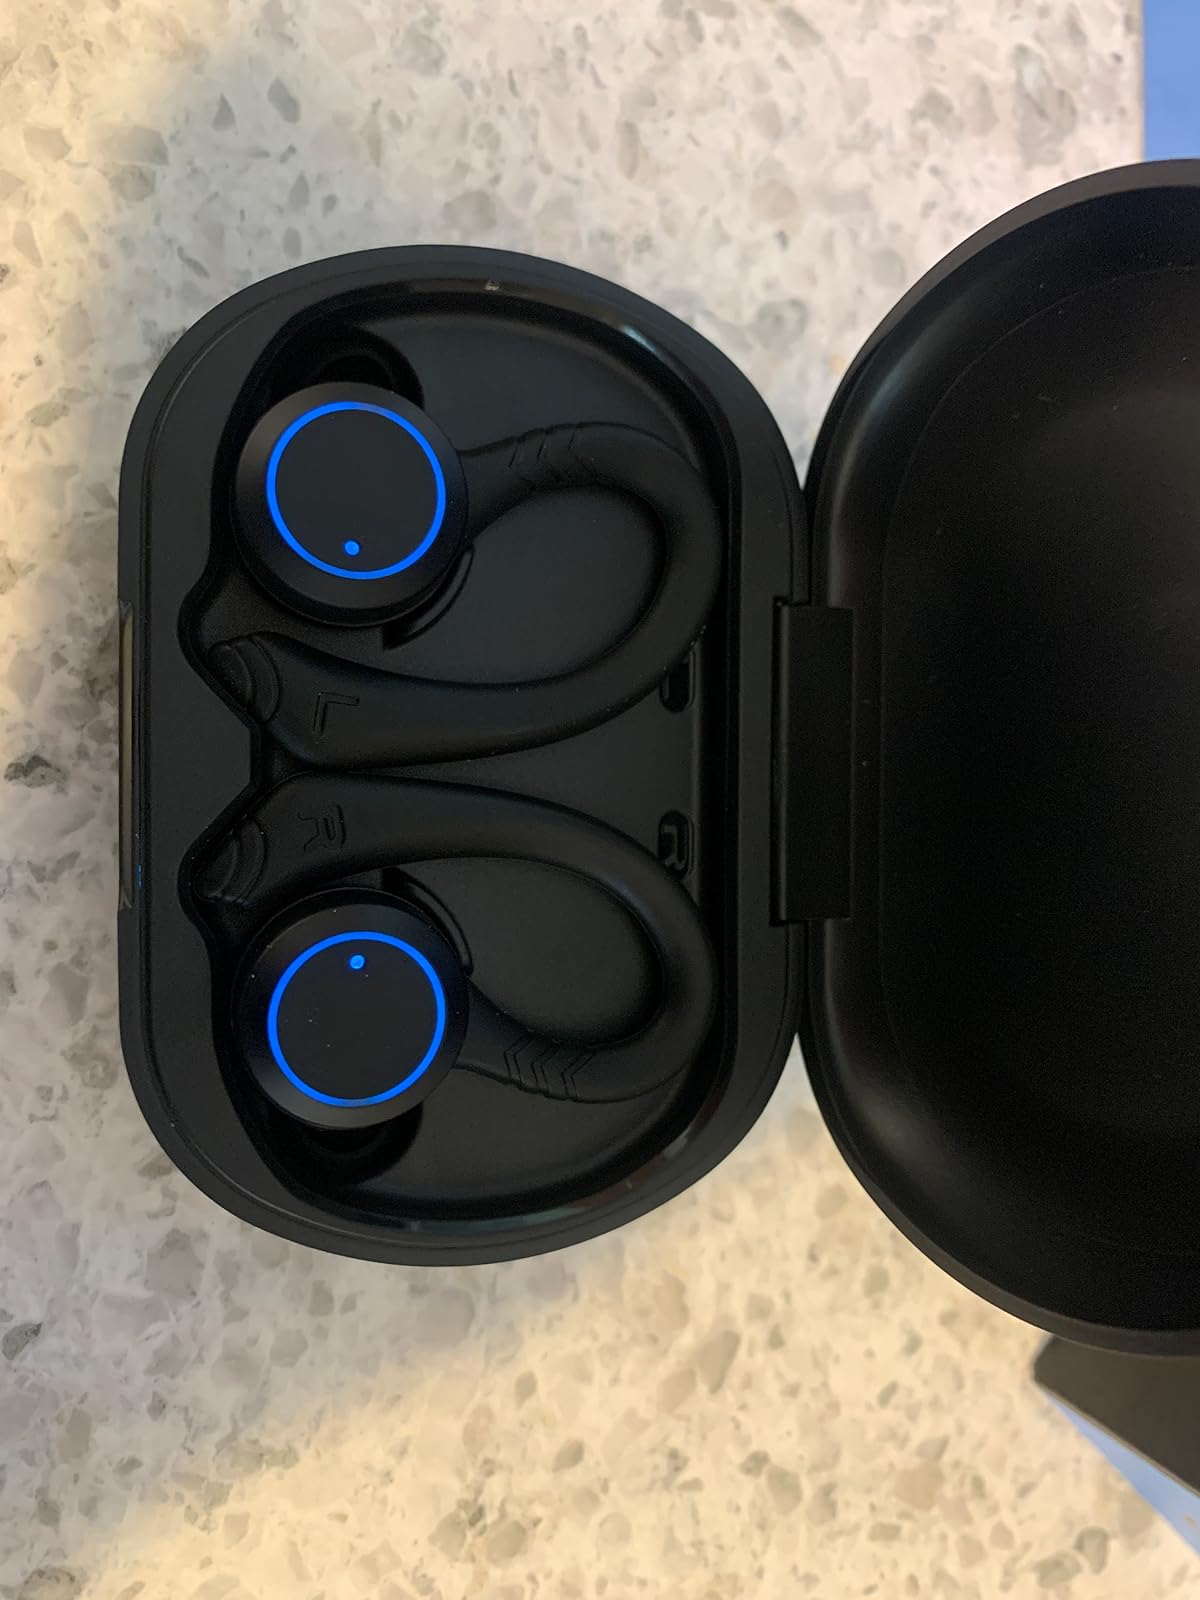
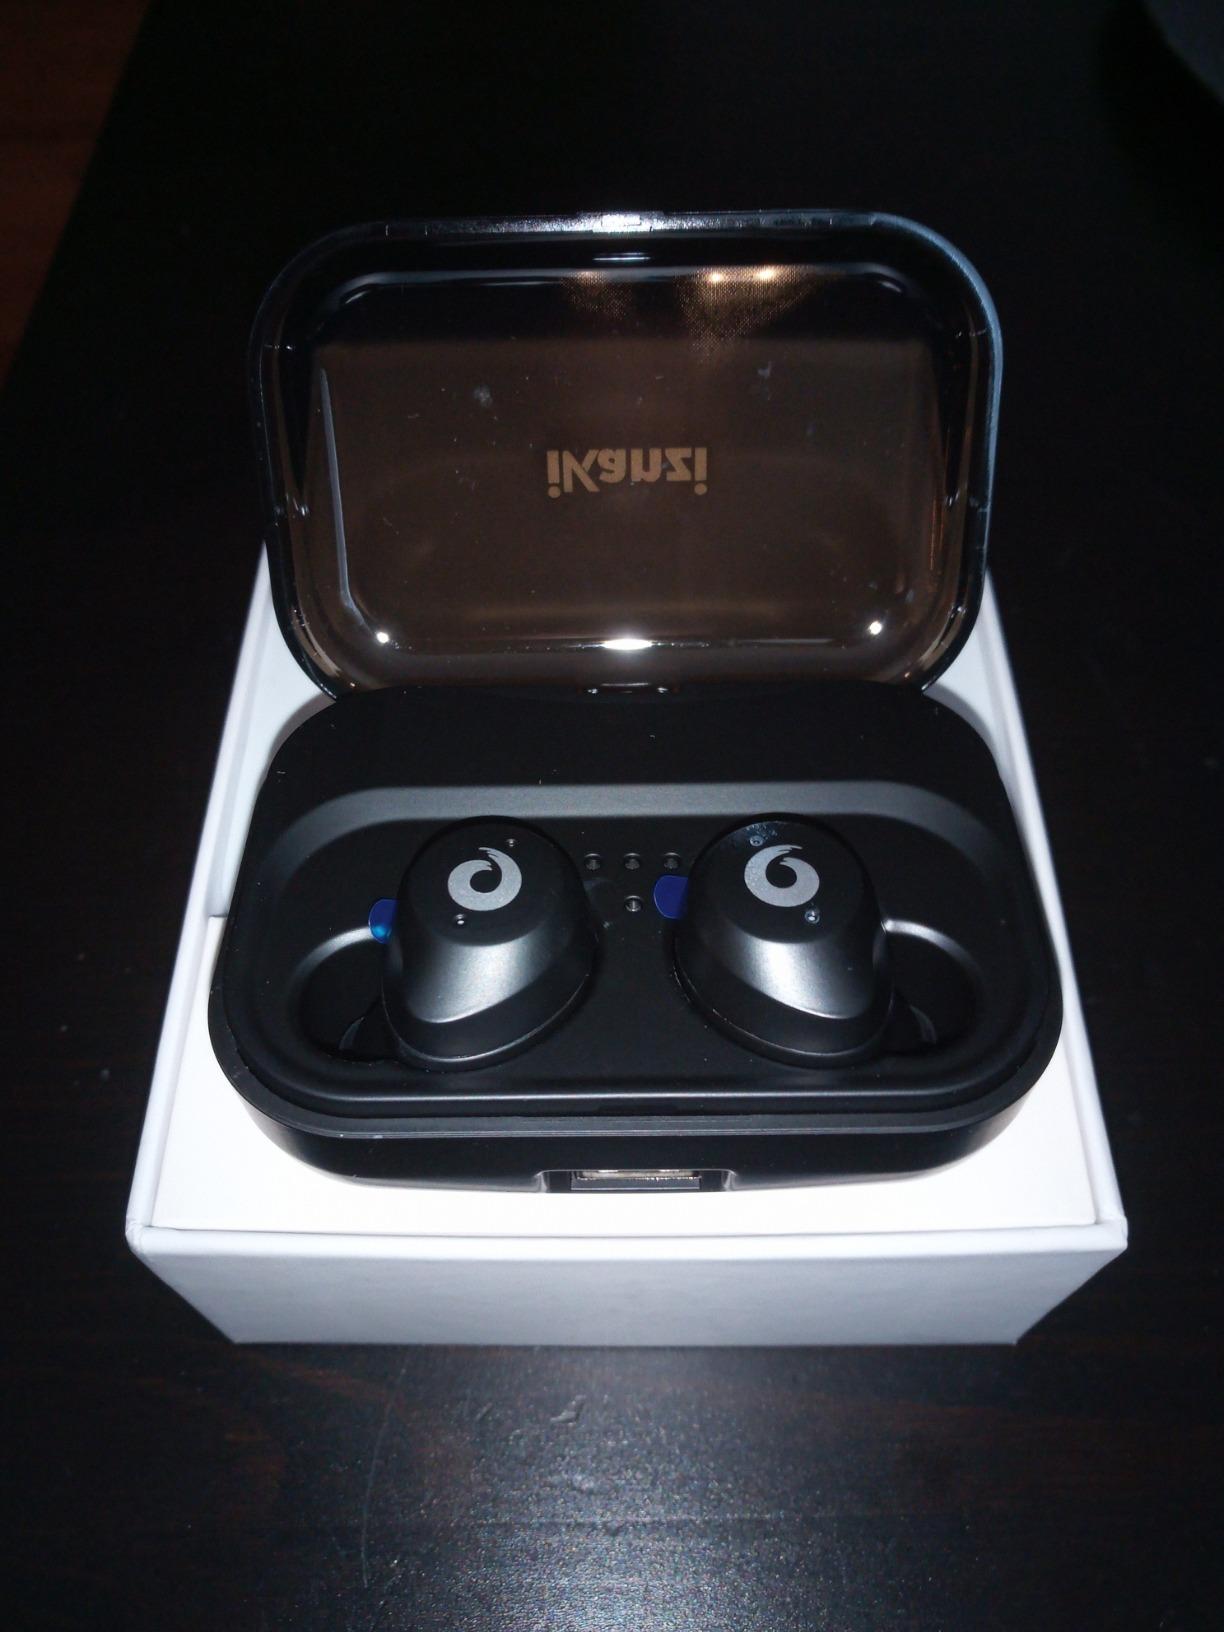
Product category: earbuds
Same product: no